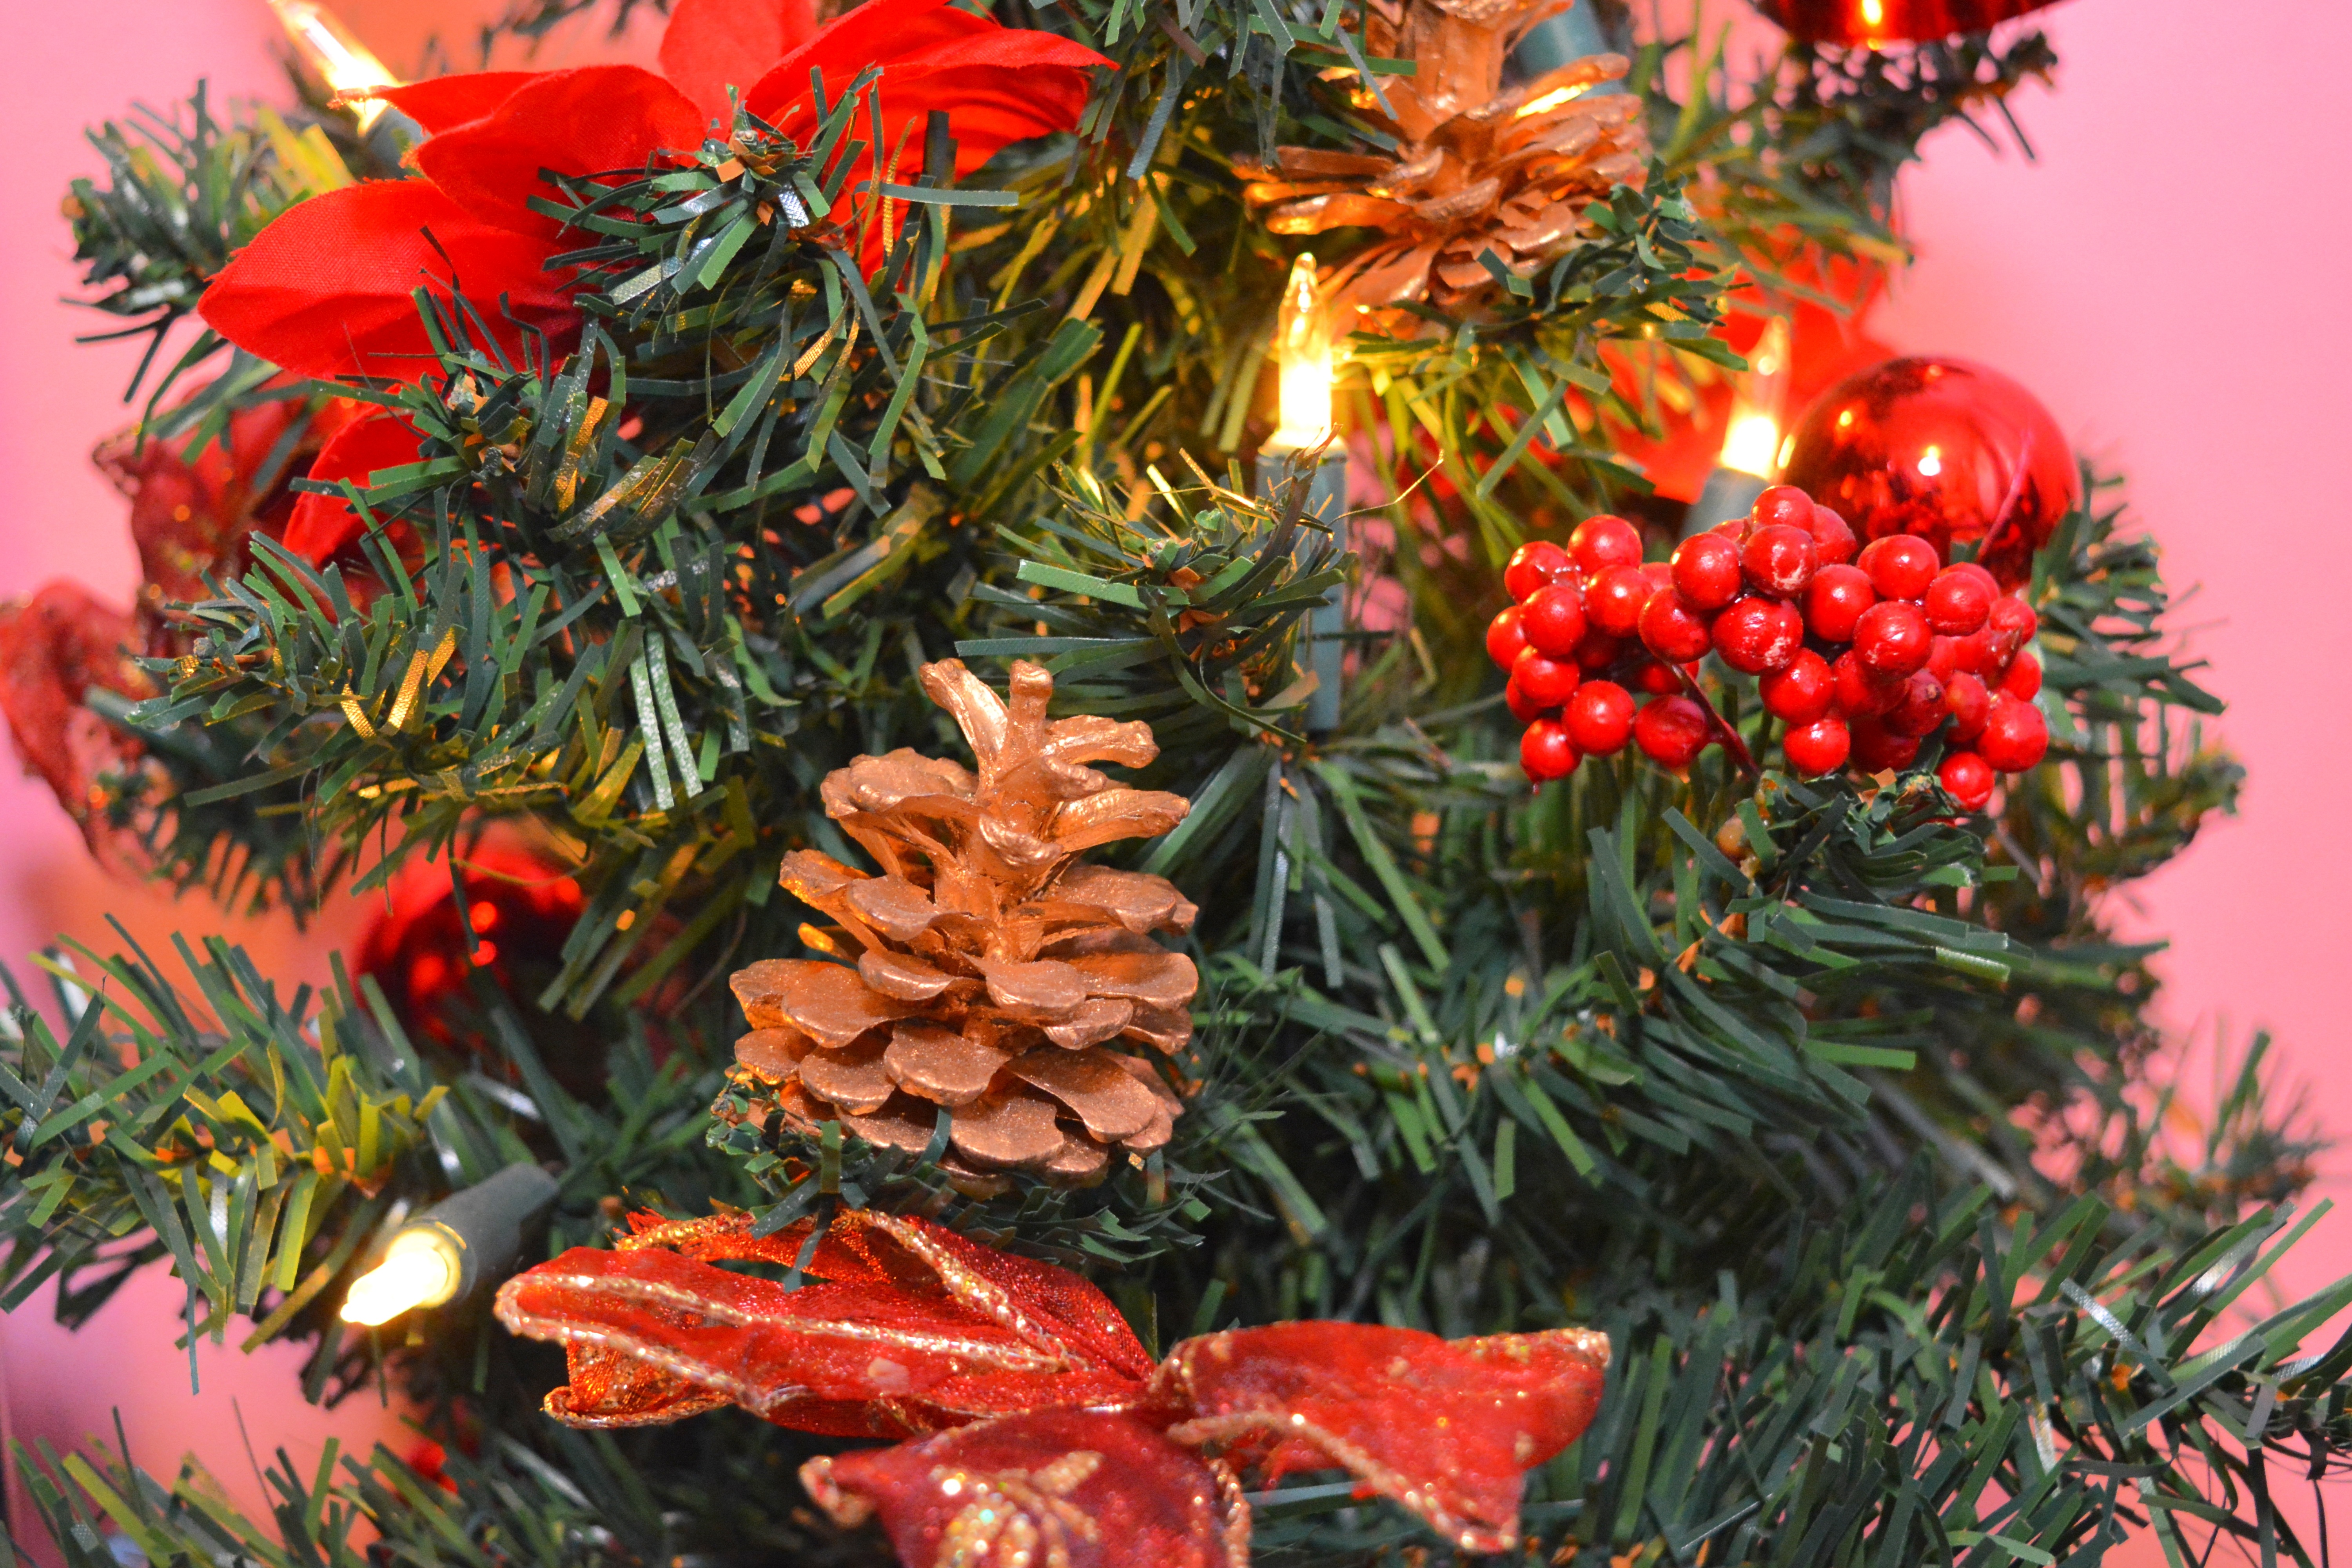
tree, branch, plant, leaf, flower, evergreen, autumn, botany, christmas, fir, flora, christmas tree, ornament, celebrate, conifer, christmas decoration, spruce, shrub, brad, woody plant, land plant, artificial christmas tree